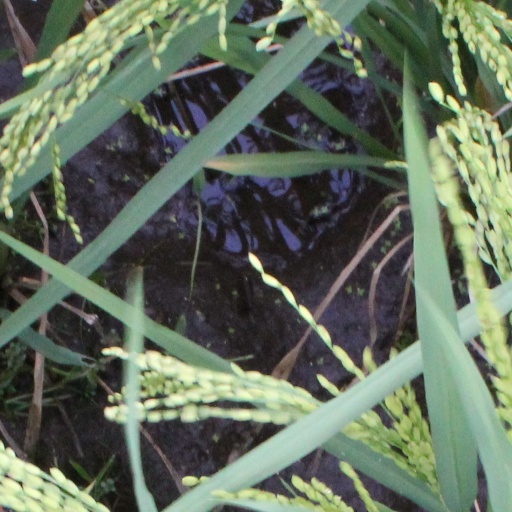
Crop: rice